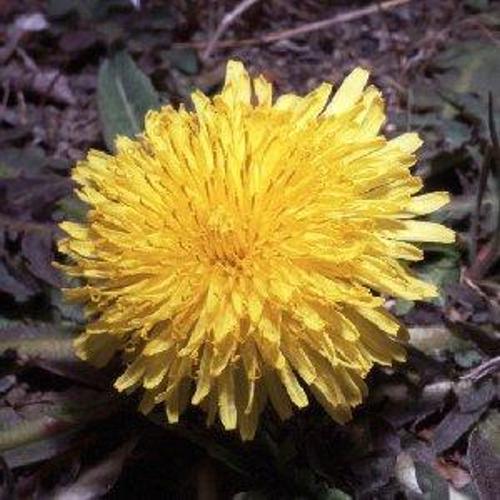
Flower: Dandelion